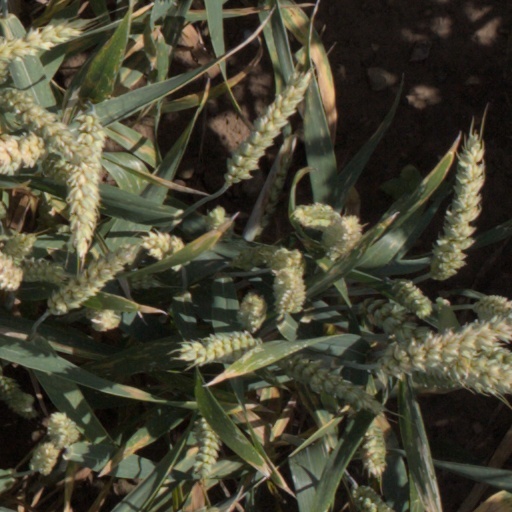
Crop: wheat